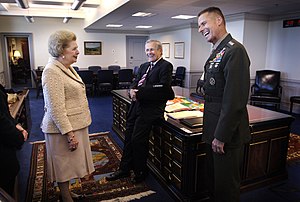
Margaret Thatcher / Billedgalleri
Margaret Hilda Thatcher var en engelsk politiker og regeringsleder, medlem af Storbritanniens parlament fra 1959, undervisningsminister 1970-74, premierminister 1979-1990. Thatcher afløste Edward Heath som leder af Det Konservative Parti i 1975. Hun studerede kemi ved Somerville College.